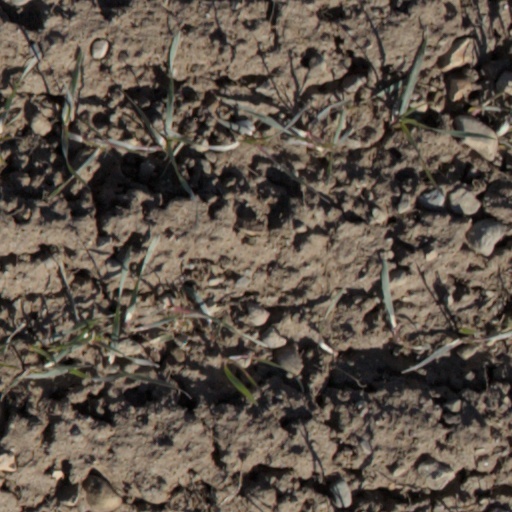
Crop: wheat